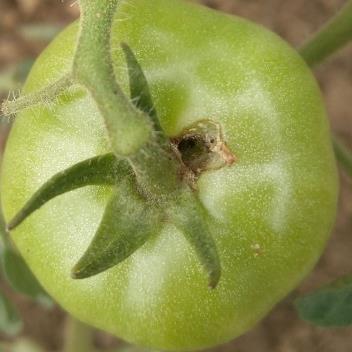
Crop: Tomato
Condition: helicoverpa-armigera-p